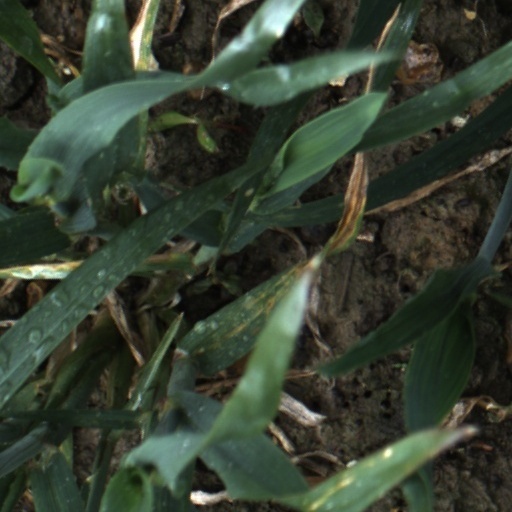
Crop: wheat